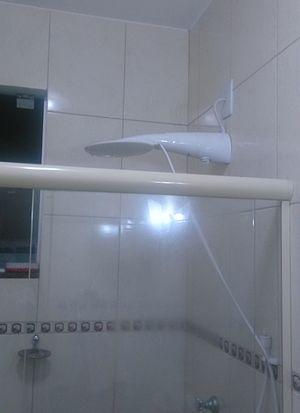
Une pièce humide est une pièce dans laquelle les activités génèrent beaucoup d'humidité. Ces pièces doivent être équipées d'une ventilation adaptée afin d’éviter que le sol ne soit glissant mais aussi de supprimer toute dégradation liées à l'humidité.